Rometsch

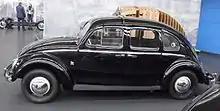
1953 Rometsch Taxi at Wolfsburg AutoMuseum Volkswagen

The "Beeskow" and the "Lawrence" were also based on the Volkswagen Beetle, with a Rometsch body. These were named after their designers. Both models were available as a coupé and as a convertible. These vehicles gained awards at the Geneva Automotive Show several times. About 17 examples were built per year.